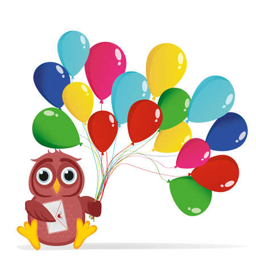
a happy owl with colorful balloons on the green grass .